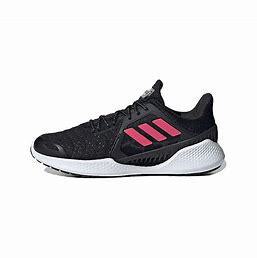
Brand: adidas
Model: Climacool Vent